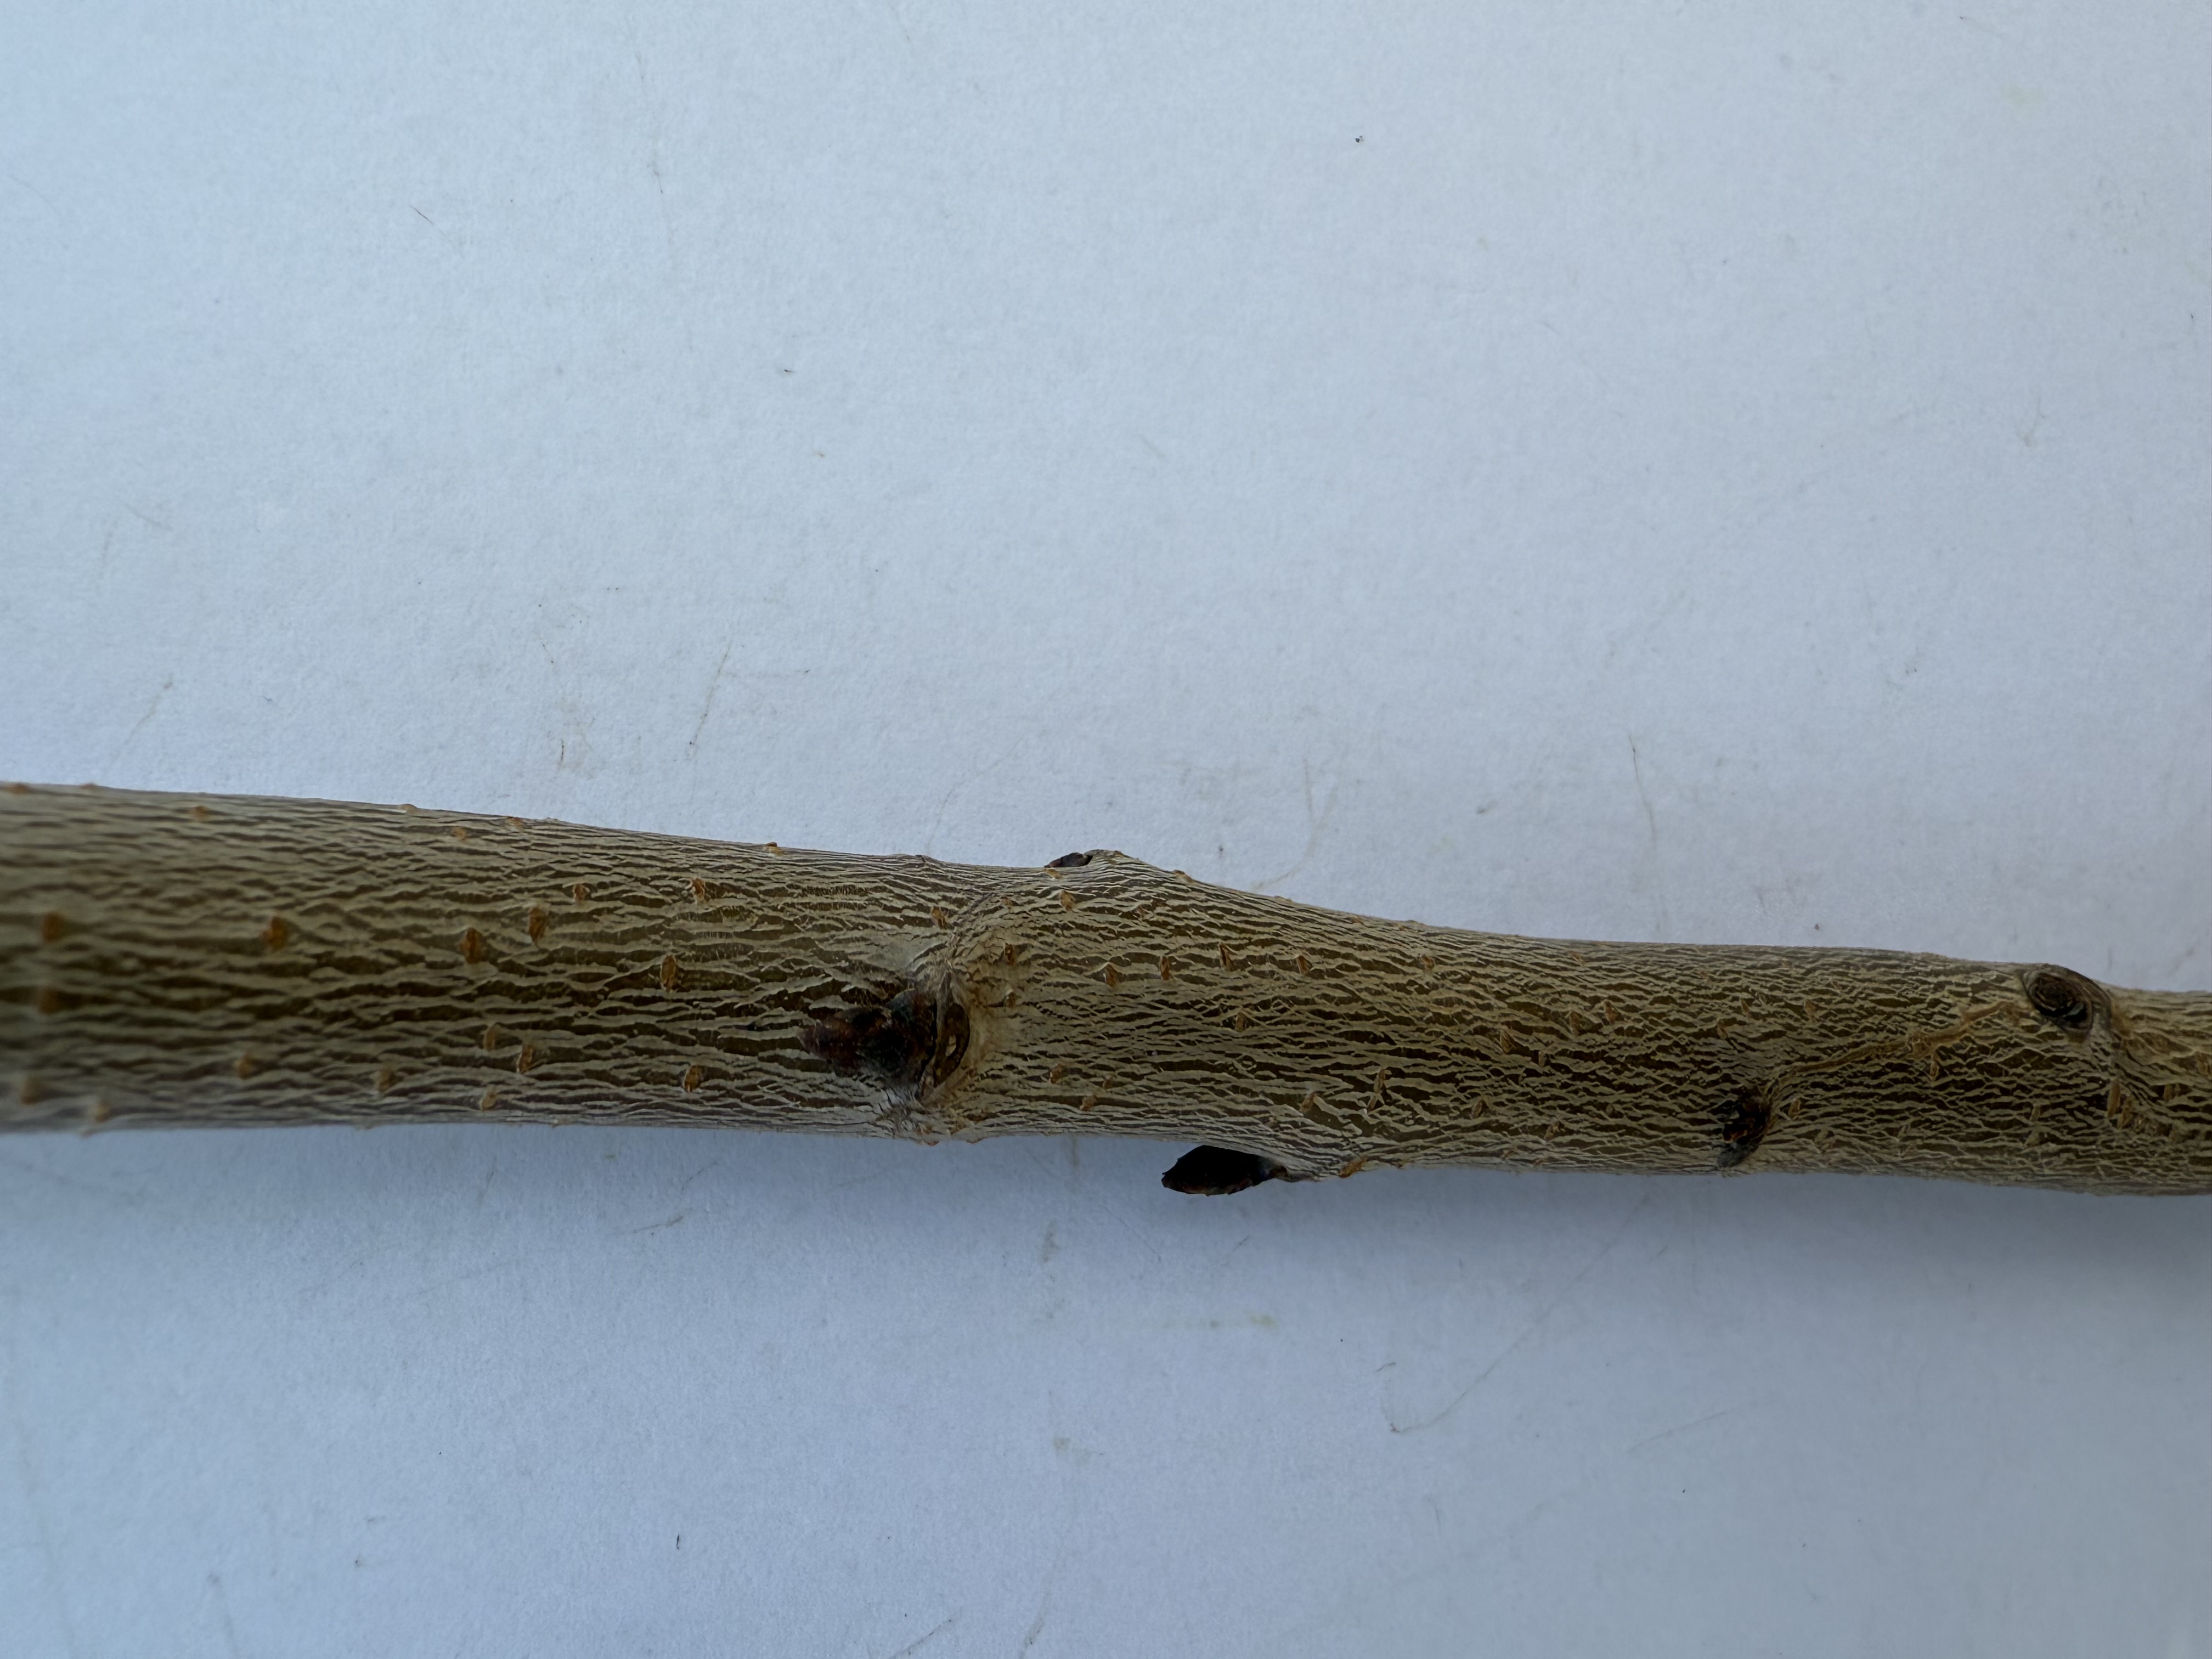
Variety: Yellow Cherry